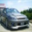
Label: automobile